History of the University of California, Los Angeles

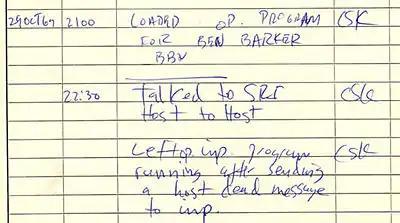
A record of the first message ever sent over the ARPANET in 1969, part of the "IMP log" kept at UCLA.

ARPANET, the world's first electronic computer network, was deployed on the UCLA campus by student programmer Charley Kline, at 10:30 p.m, on October 29, 1969 from Boelter Hall 3420. Supervised by Prof. Leonard Kleinrock, Kline transmitted from the university's SDS Sigma 7 host to Douglas Engelbart's SDS 940 at the Stanford Research Institute in Menlo Park, California. The message text was the word "login", and while the "l" and "o" characters were transmitted, the system then crashed. Hence, the literal first message over the ARPANET was "lo". About an hour later, having recovered from the crash, the Sigma 7 computer transmitted the full "login". Not even a month later, the first ever permanent ARPANET link would be established between UCLA and Stanford Research Institute on November 21. By December 5, the entire four-node network was established.